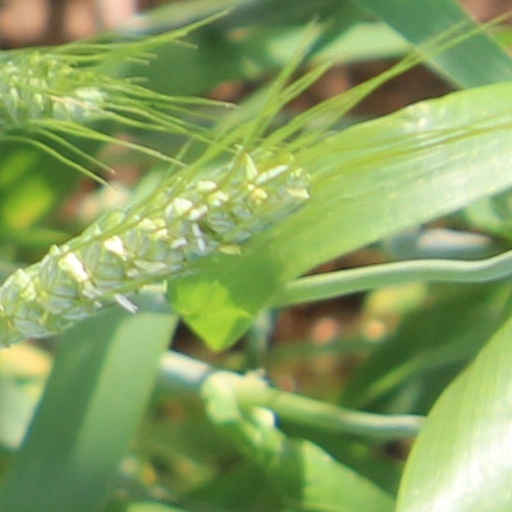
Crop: wheat